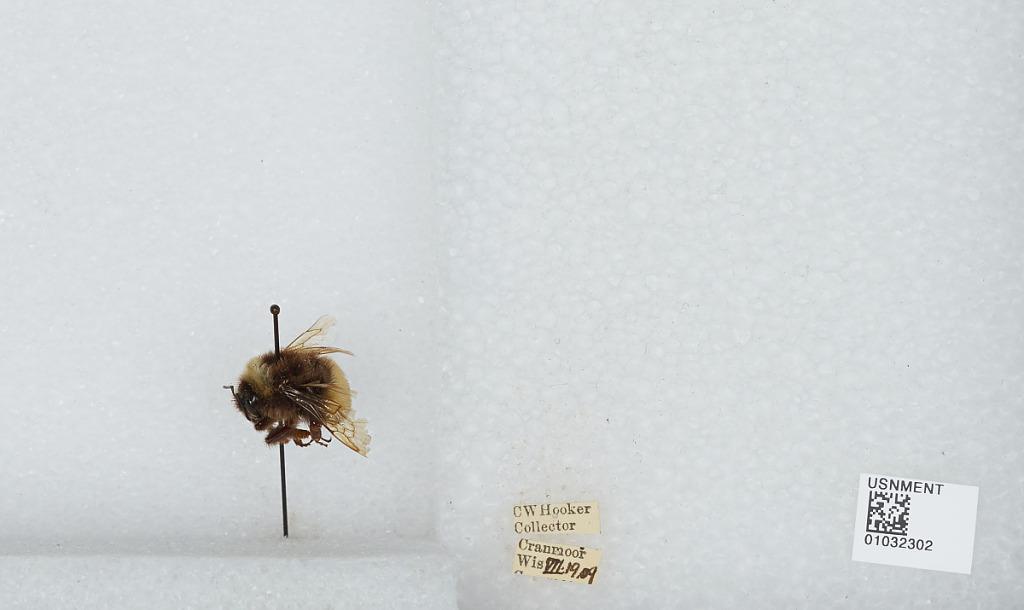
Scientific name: Bombus (Bombus) terricola Kirby
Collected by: C. Hooker
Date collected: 1909-7-19
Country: United States
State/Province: Wisconsin
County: Wood
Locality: Cranmoor
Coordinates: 44.3544, -90.0169